Christopher Billop

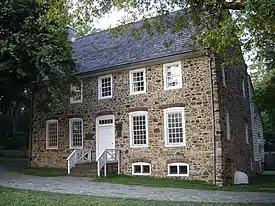
"The Conference House" Christopher Billopp’s home on Staten Island

Colonel Christopher Billopp ( 1738March 29, 1827) was an American-born military officer and politician who served in the American Revolutionary War. During the conflict, he was nicknamed the "Tory Colonel" by Patriots. After the conflict ended in 1783, Billopp emigrated to New Brunswick along with other Loyalists and became a politician, representing Saint John in the 1st New Brunswick Legislative Assembly.